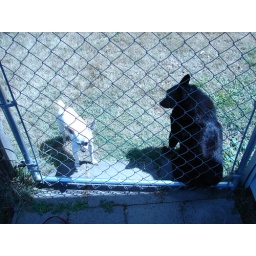
Myrtle point crater lake real estate houses in Oregon 2007 005